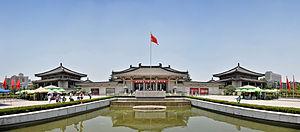
Le musée de l'histoire du Shaanxi est situé au nord-ouest de la grande pagode de l'oie sauvage dans l'ancienne ville de Xi'an, dans la province chinoise du Shaanxi.